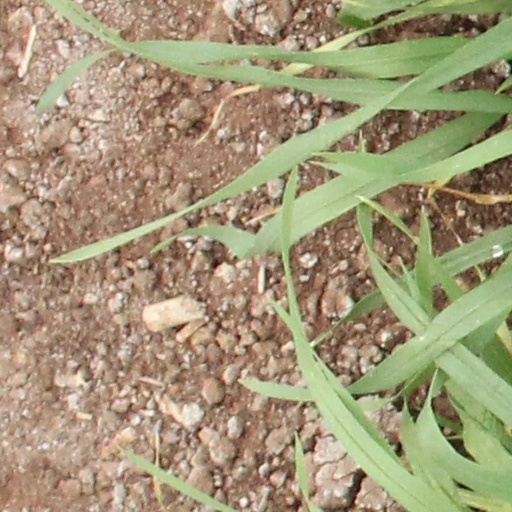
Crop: wheat